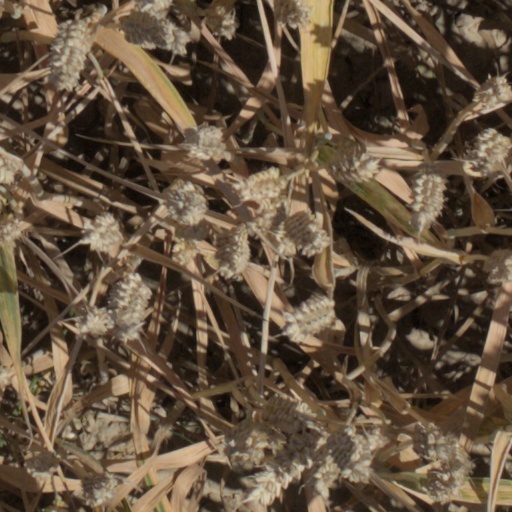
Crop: wheat